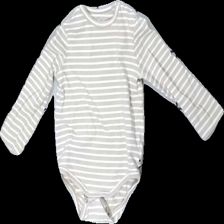
View: front
Type: Top
Category: Children
Brand: Cubus
Colors: Beige, White
Material: 100% cotton
Pattern: Striped
Cut: Regular
Size: 86
Season: Autumn
Damage: washed out
Price range: <50
Recommended usage: Export